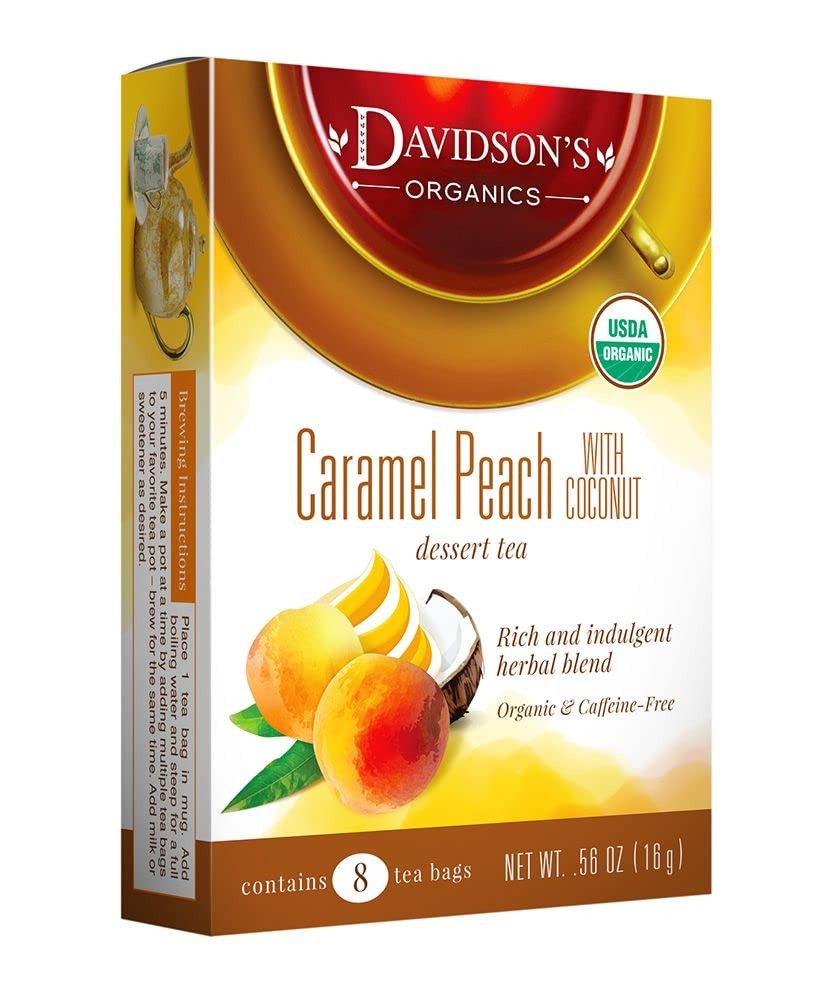
Item Name: Davidson's Organics, Caramel Peach with Coconut, 8-count Tea Bags, Pack of 12
Bullet Point 1: Caramel Peach with Coconut combines coconut, caramel and peach essence with a base of creamy chicory, barley and South African rooibos, making the blend a perfect caffeine-free dessert alternative with only 3 calories per cup. Davidson's Caramel Peach with Coconut is a decadent, buttery blend complemented by the flavor of sun-ripened peaches.
Bullet Point 2: LEAF TO CUP: From our farms in India to your family, Davidson’s Organics is a vertically integrated provider of premium teas at affordable prices. We grow, import, blend, package, and sell - overseeing the entire journey of our tea from the leaf cuttings to the infusion in your cup.
Bullet Point 3: ALWAYS ORGANIC: Davidson’s Organics is a 3rd generation organic tea grower delivering on its promise of providing top-notch USDA certified organic teas. Our teas are grown non-GMO & free from harmful chemicals and pesticides. We are responsibly sourced and sustainably farmed. We believe in the holistic health of our farms, farmers, plants & animals.
Bullet Point 4: A CUP OF WELLNESS: Davidson’s offers a diverse selection of tea blends for the most discerning palates. From loose leaves to tea bags & iced, and from ayurvedic to herbal, our organic teas deliver the perfect pick me up or a restful respite. Enjoy our balanced tea blends for optimal health and sipping pleasure.
Bullet Point 5: TRUST OUR TEA: Davidson's Organics was the first purveyor of fine organic teas. Since 1976, we’ve worked tirelessly to develop blends that are true reflections of their names, while being committed to sourcing healthy ingredients grown by generations of skilled small farmers. Enjoy Davidson's Organics, the organic tea that sets the standards for the highest quality.
Value: 6.72
Unit: ounce

Price: 26.08